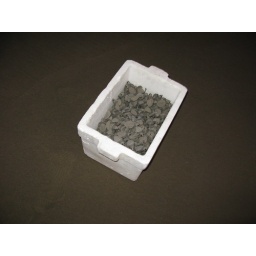
OCT '08. A week at on the beach in Mexico rescuing turtles with my nieces and their parents.